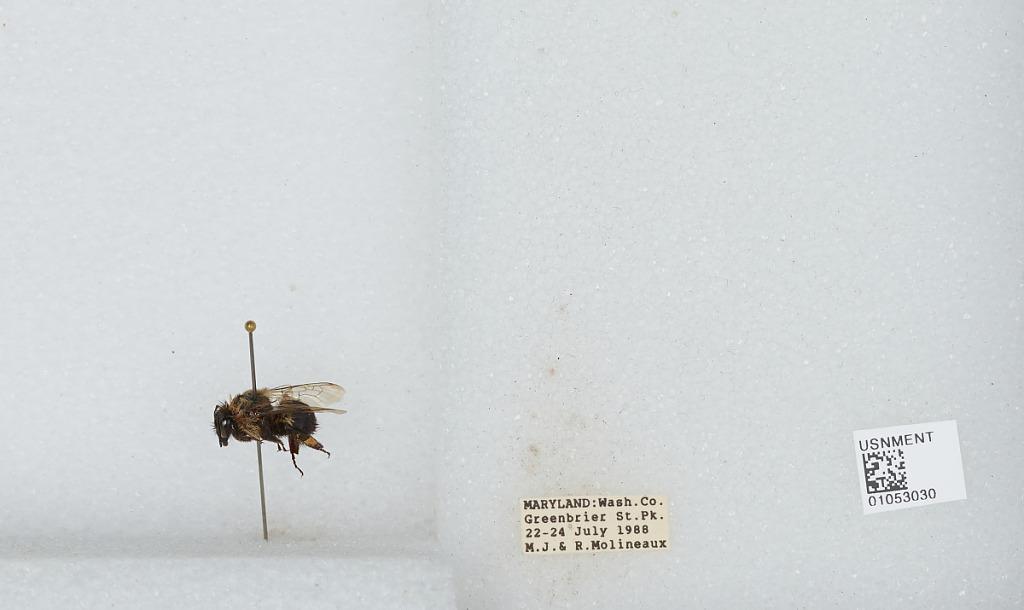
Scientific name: Bombus sp.
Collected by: M. Molineaux & R. Molineaux
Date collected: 1988-7-22
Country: United States
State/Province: Maryland
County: Washington
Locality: Greenbrier State Park
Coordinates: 39.5361, -77.6236